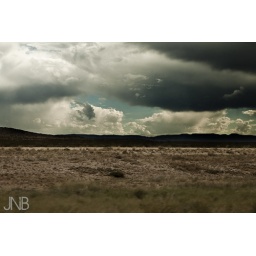
I was bored sitting in the back of the car while Franky was driving through Texas on the I-10